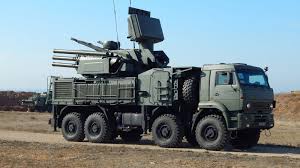
Label: Pantsir-S1